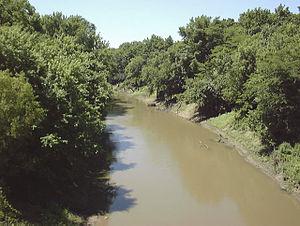
La rivière Marmaton est un cours d'eau qui coule aux États-Unis, dans l'État du Kansas et l'État du Missouri et un affluent de la rivière Little Osage, donc un sous-affluent du fleuve Mississippi, par le Missouri et la rivière Osage.